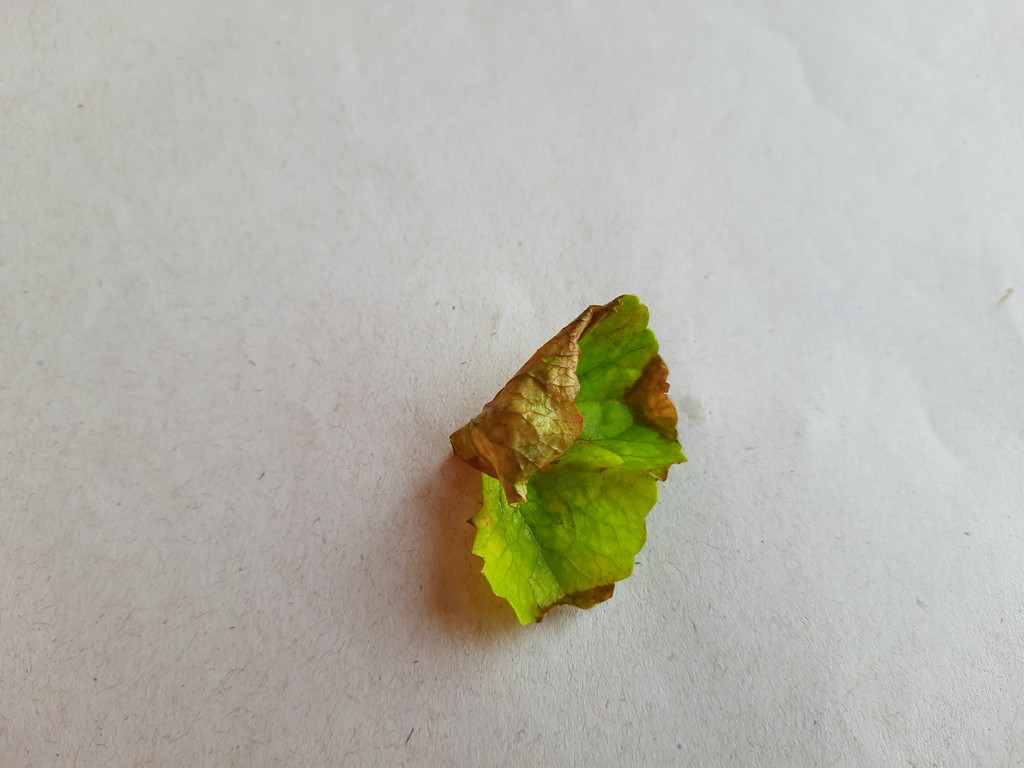
Label: Unhealthy